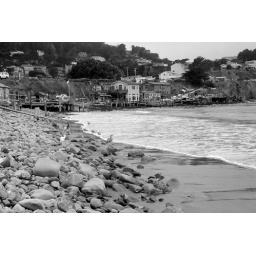
beach houses and boat docks in Pacifica